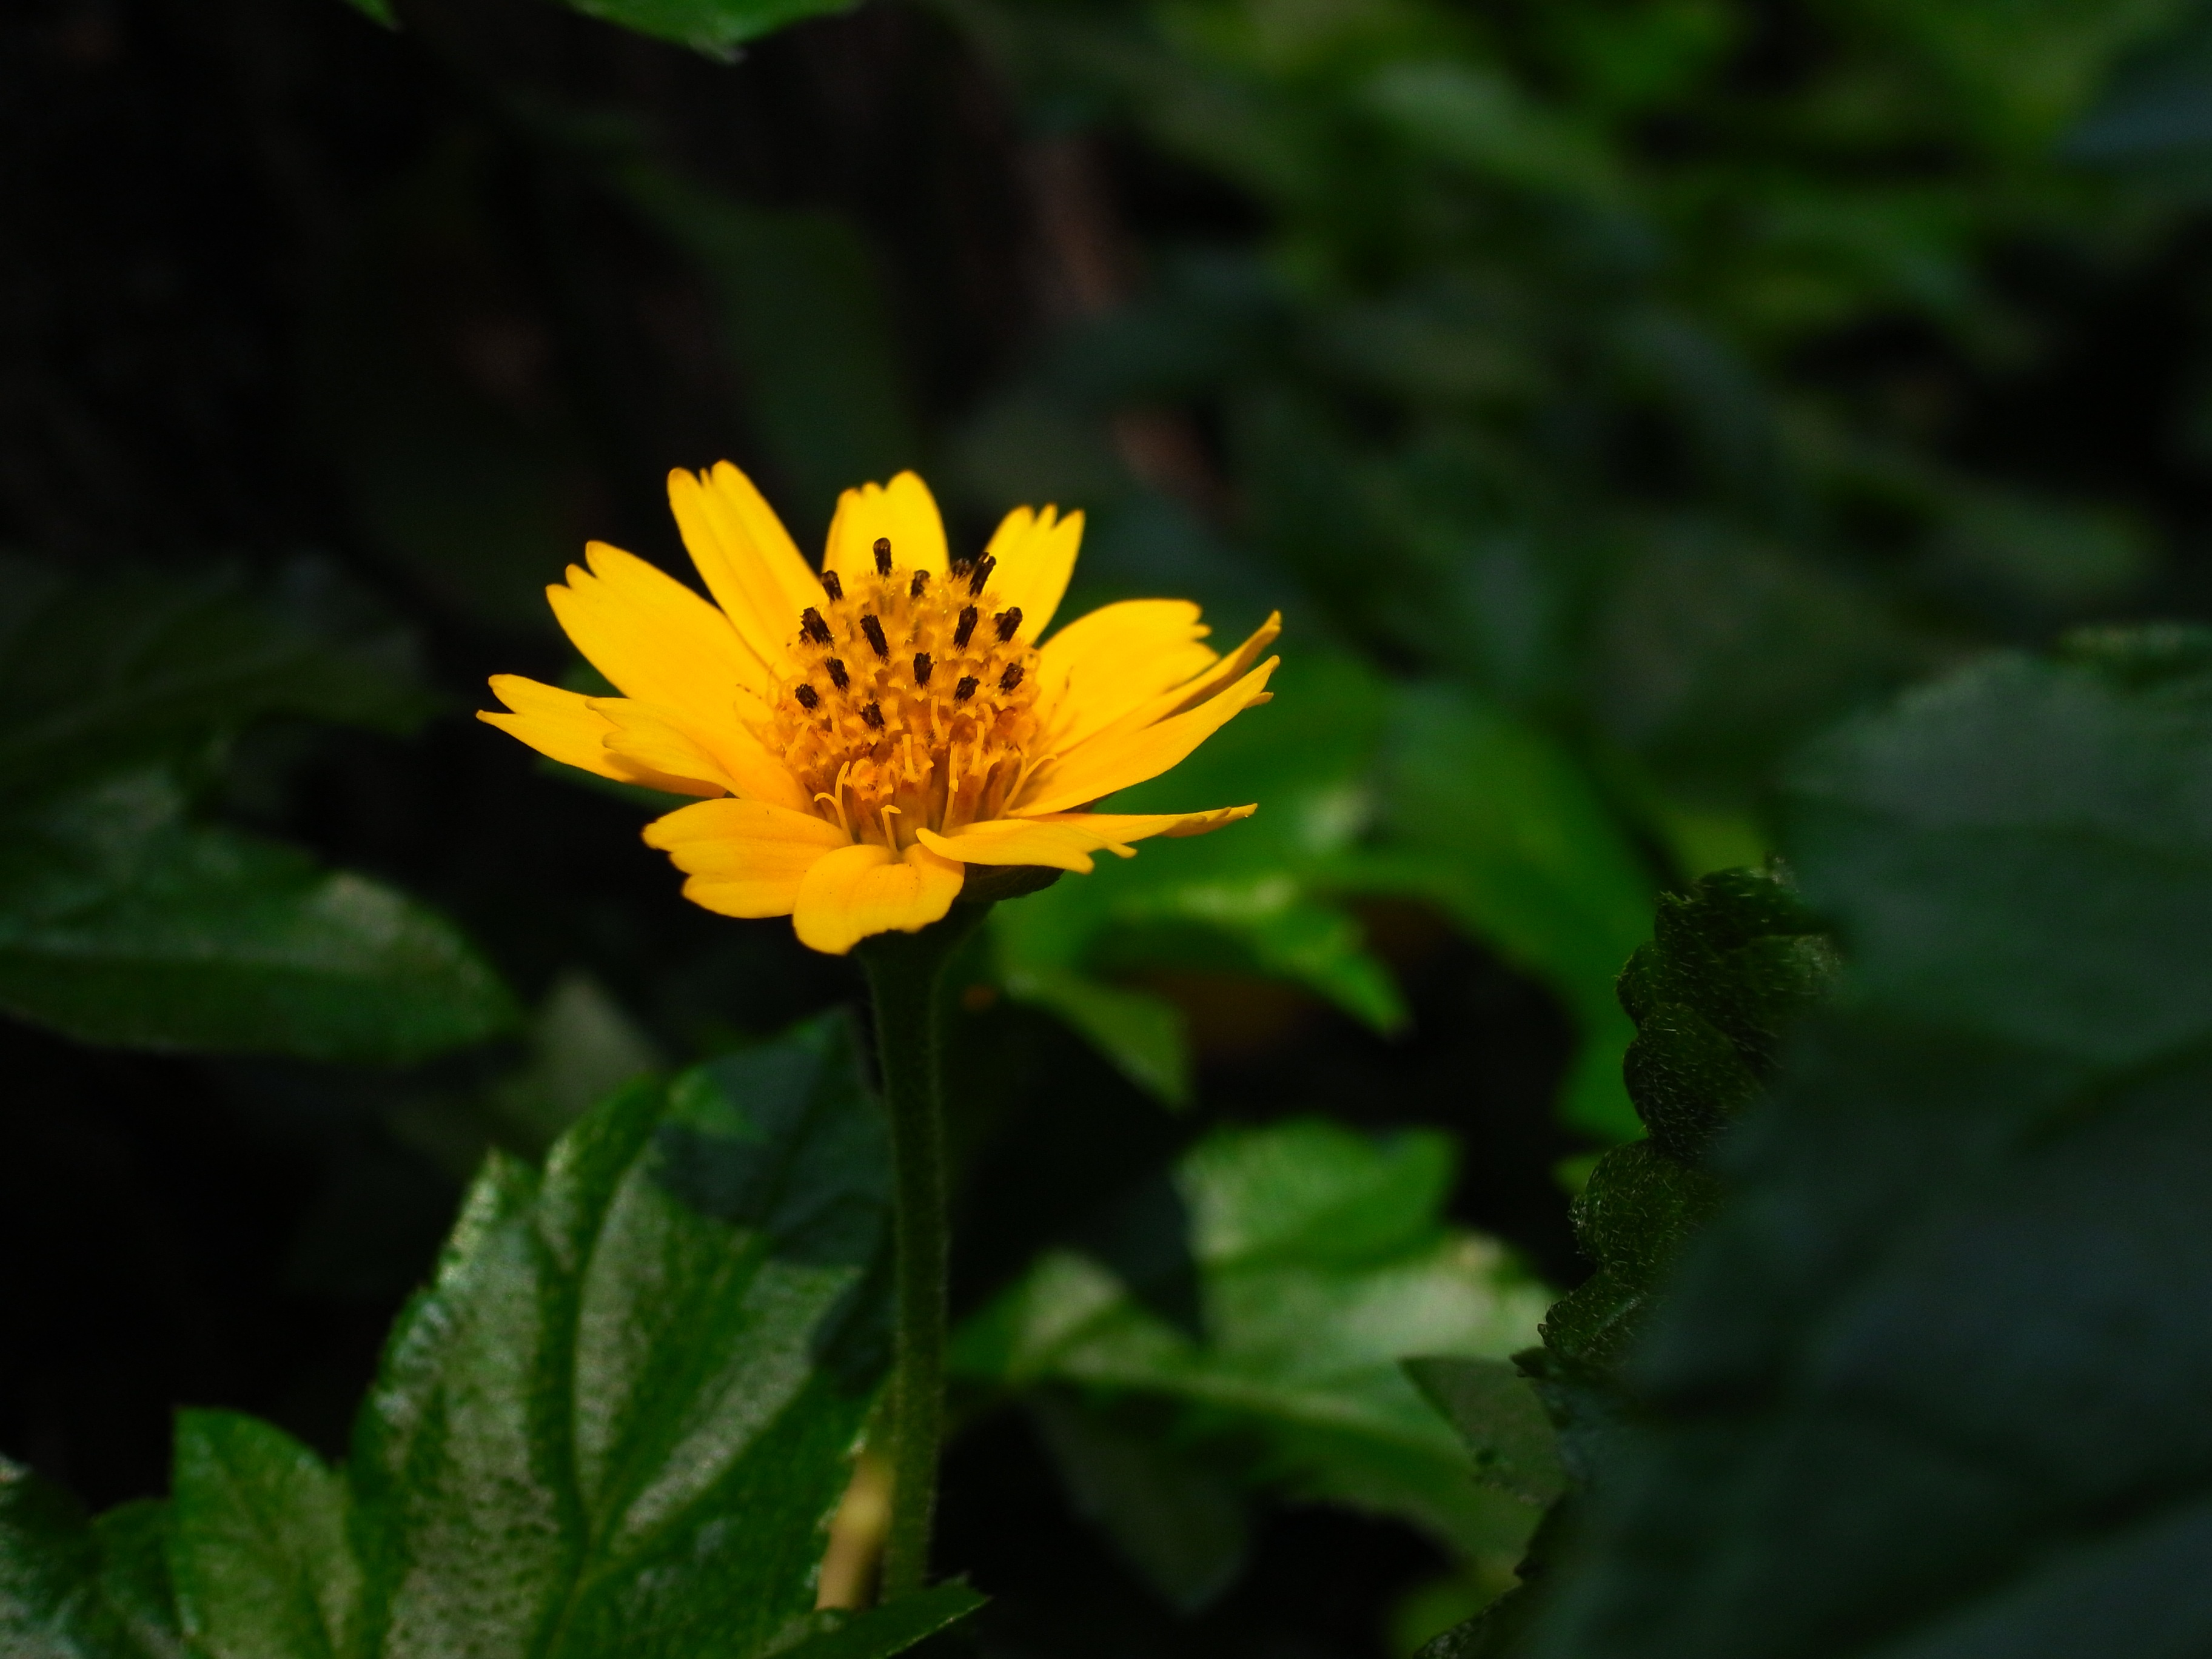
plant, flower, yellow, flora, thailand, wildflower, flowers, daisy family, annual plant